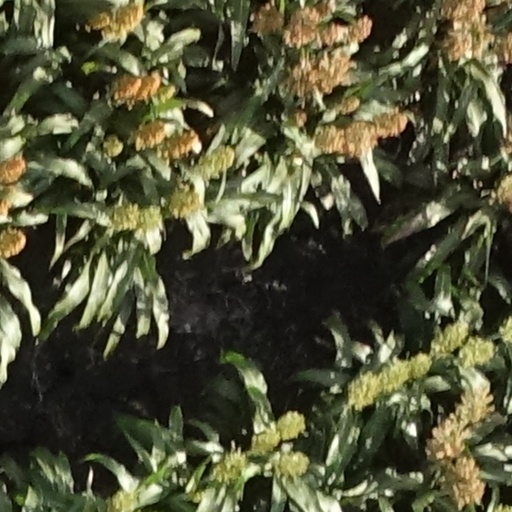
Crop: sorghum